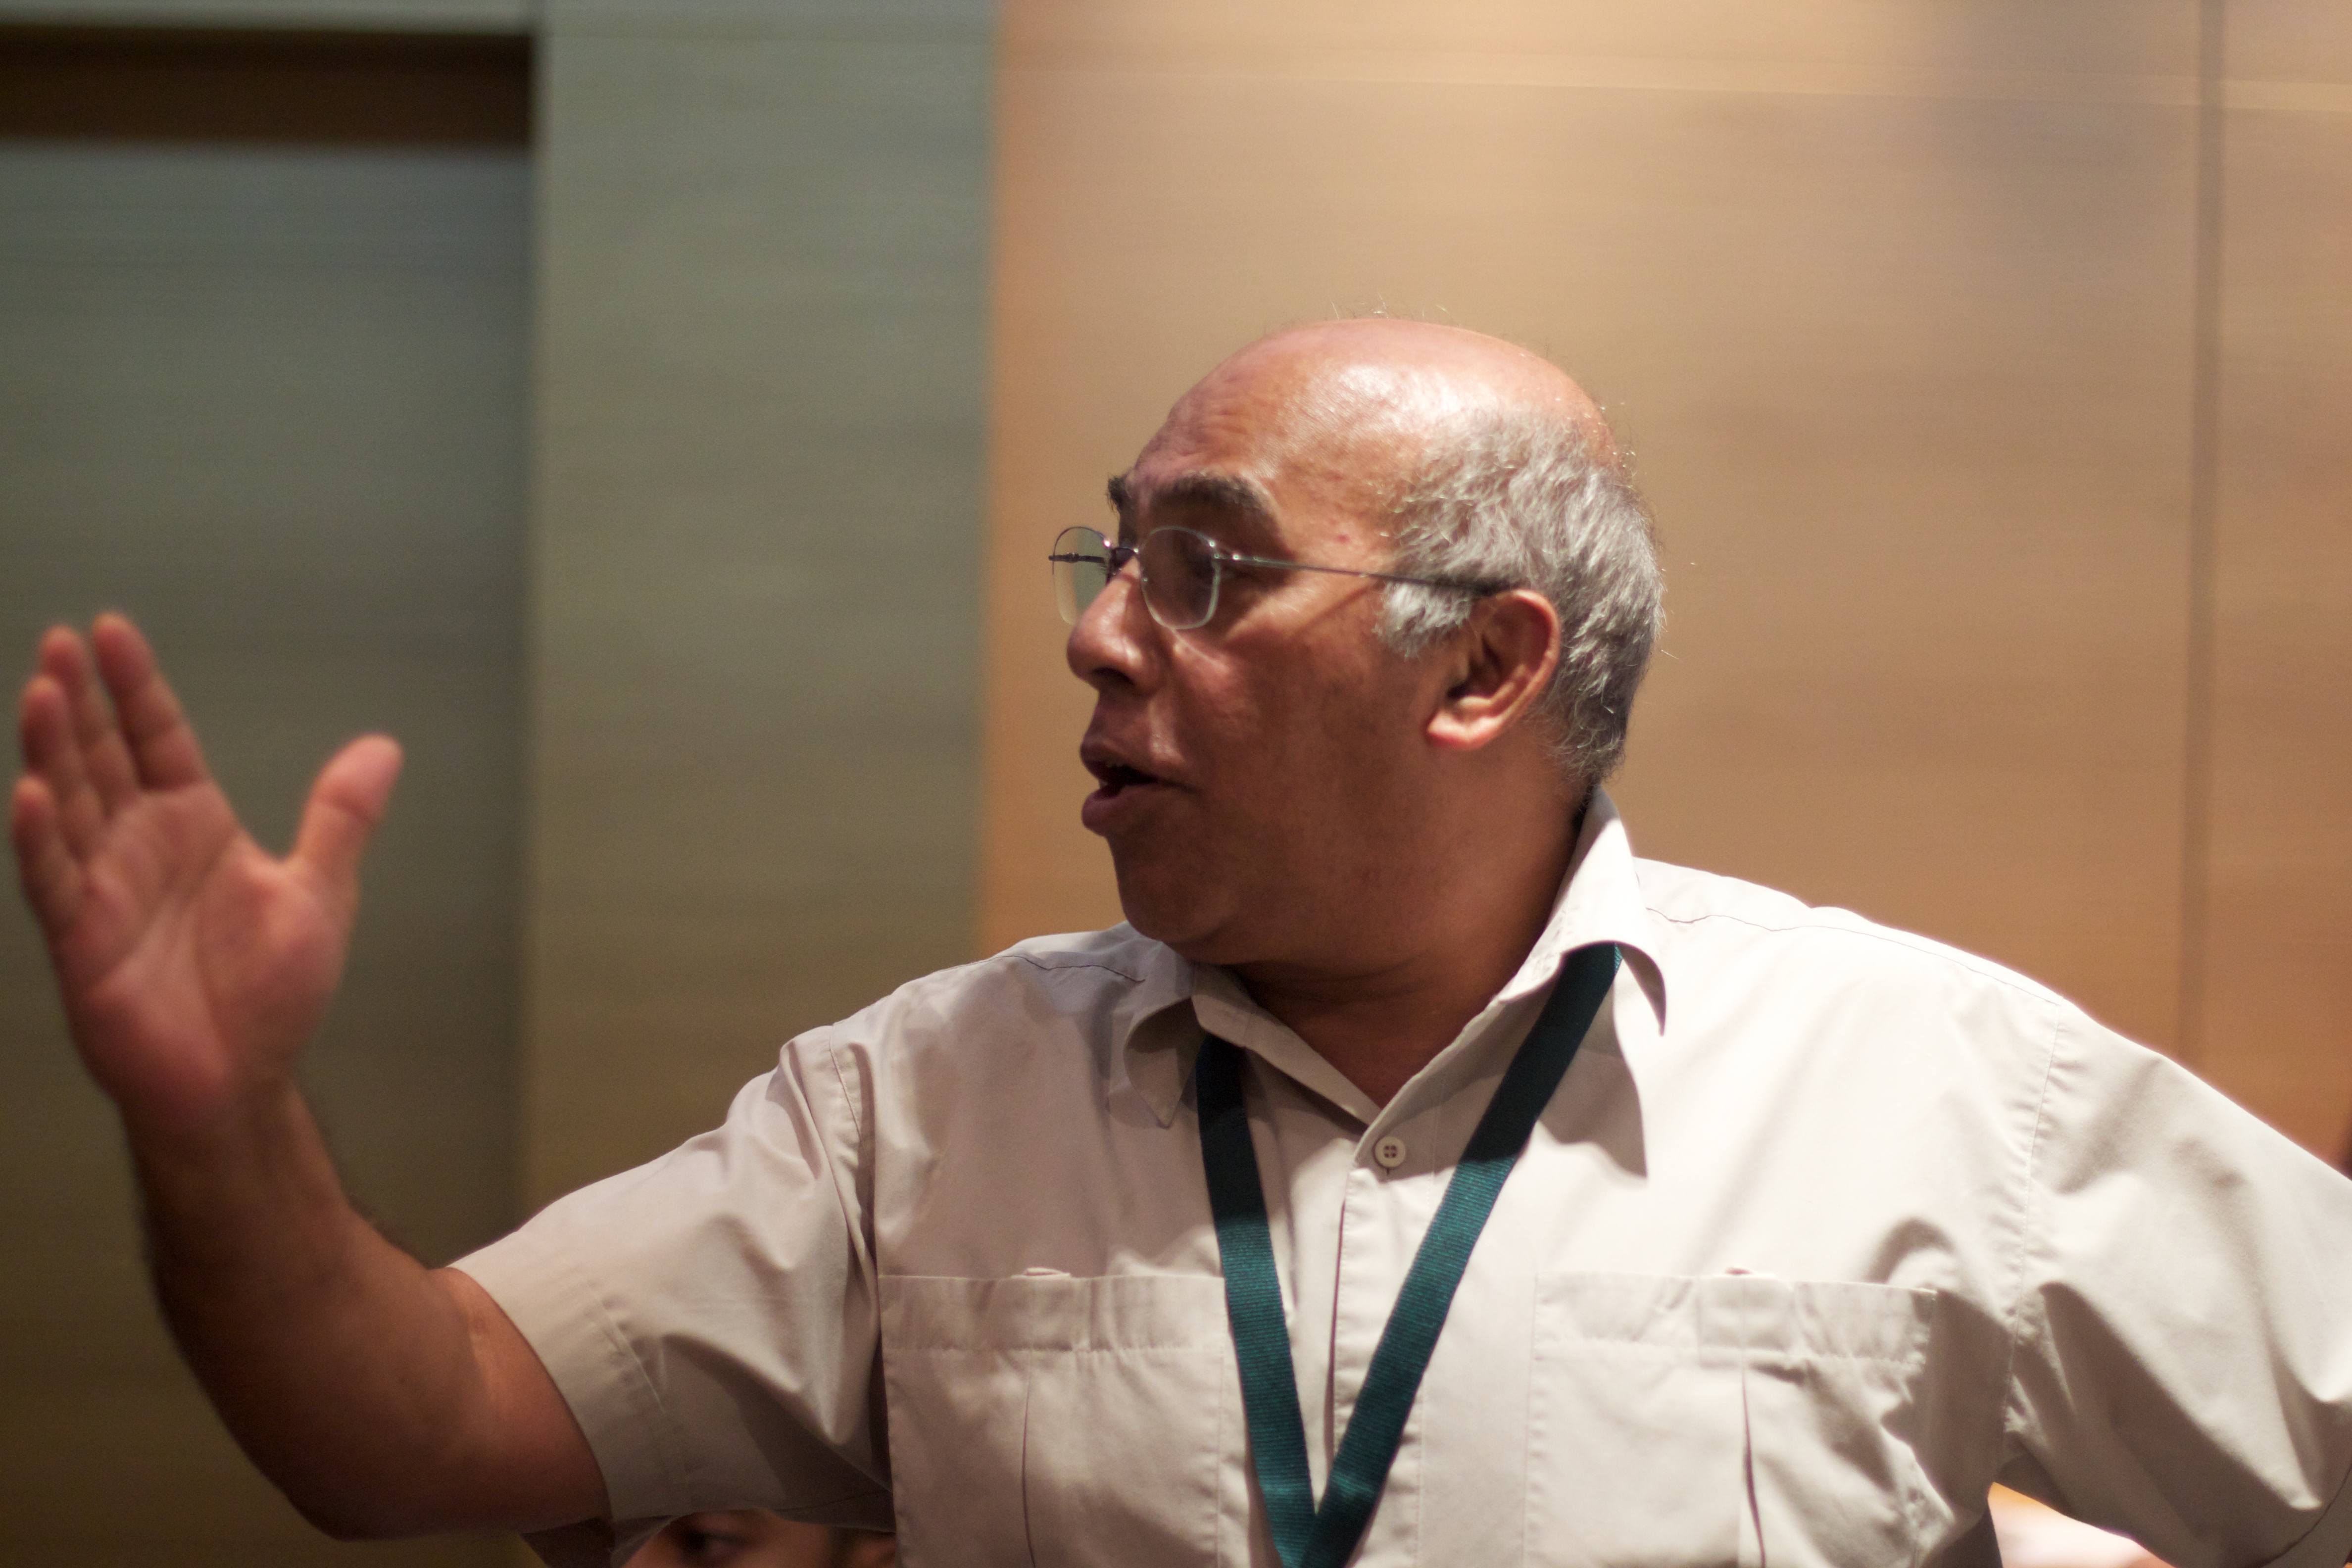
man, person, professional, profession, oet10, nmcfriends